Nuclear-powered icebreaker

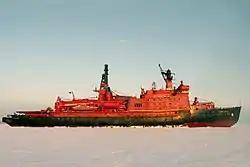
The 1975-built , the first surface ship to reach the North Pole, during a 2006 cruise

The LK-60Ya was realized as Project 22220, the first of which was laid down in 2013 and commissioned in 2020. Although similar in size and propulsion power to the preceding "Arktika"-class, Project 22220 is a dual-draft vessel capable of operating at shallower draft, allowing it to perform roles of both "Arktika"- and "Taymyr" classes. The first LK-110Ya-type icebreaker, realized as Project 10510, was laid down in 2021. When completed, the lead vessel "Rossiya" will be the largest nuclear icebreaker in the world.